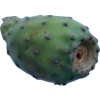
Label: cactus_fruit_green